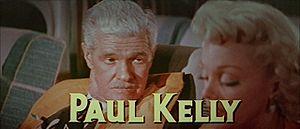
Paul Kelly est un acteur américain, de son nom complet Paul Michael Kelly, né à New York le 9 août 1899, mort à Beverly Hills le 6 novembre 1956.
Écrit dans le ciel est un drame d'aventure américain en CinemaScope réalisé par William A. Wellman, d'après le scénario tiré du roman éponyme de Ernest K. Gann sorti en 1954.